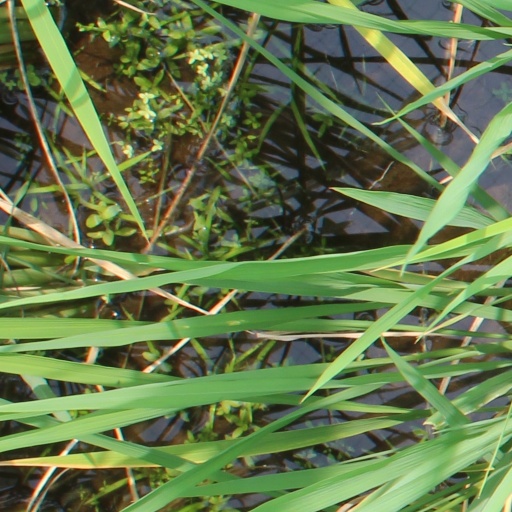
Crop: rice